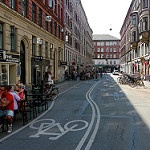
Label: street